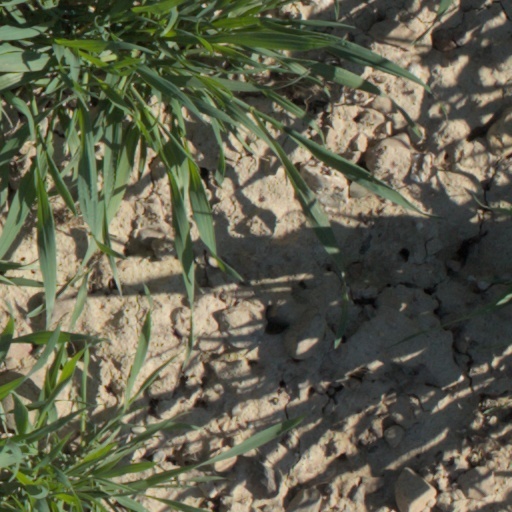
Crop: wheat